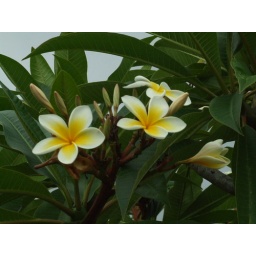
yellow frangipani flowers against blue sky